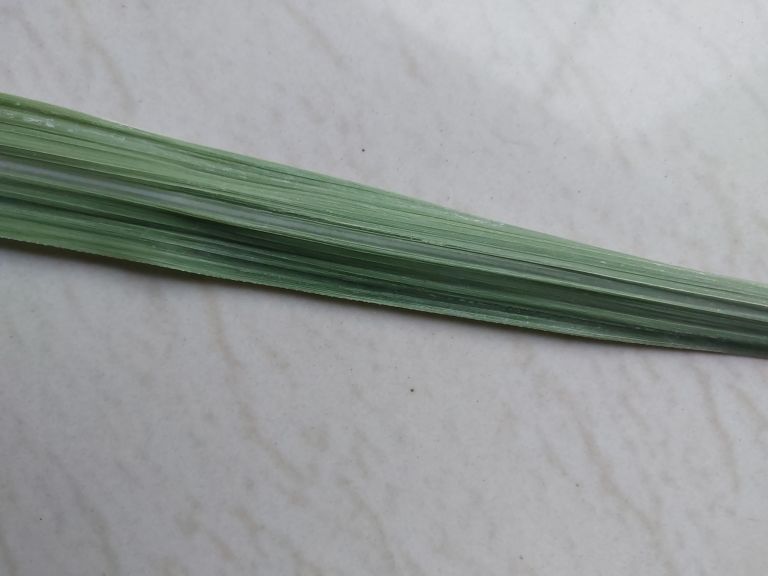
Label: Viral Disease